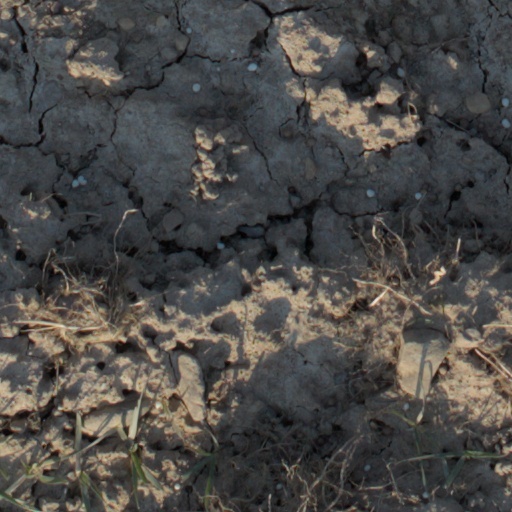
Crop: wheat